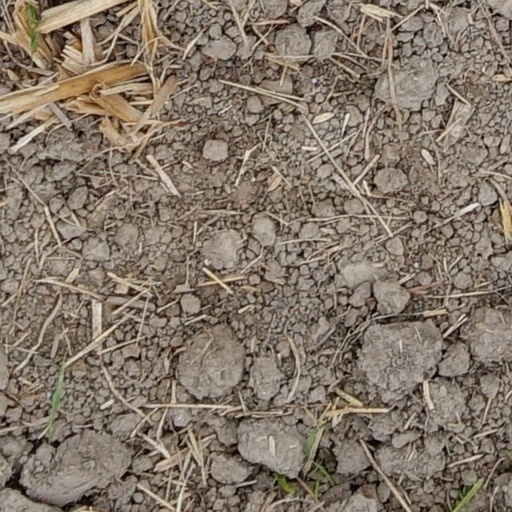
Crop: wheat